Carl Filtsch

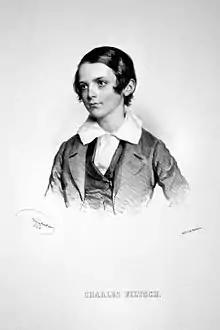

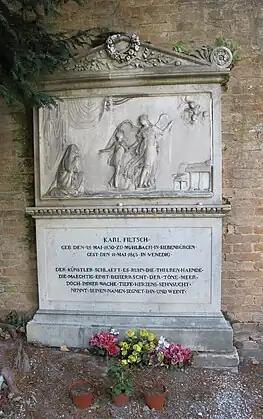
Carl Filtsch's grave at Venetian cemetery San Michele

Carl Filtsch (28 May 1830 – 11 May 1845) was a Transylvanian pianist and composer. He was a child prodigy, and student of Frédéric Chopin.